Federal enterprise architecture

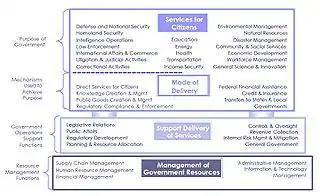
Business Reference Model overview.

The "FEA business reference model" is a function-driven framework for describing the business operations of the Federal Government independent of the agencies that perform them. This business reference model provides an organized, hierarchical construct for describing the day-to-day business operations of the Federal government using a functionally driven approach. The BRM is the first layer of the Federal Enterprise Architecture and it is the main viewpoint for the analysis of data, service components and technology.